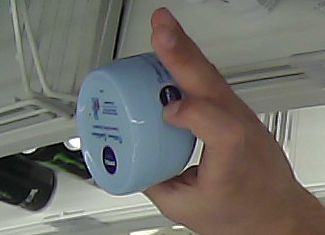
Product: nivea_baby